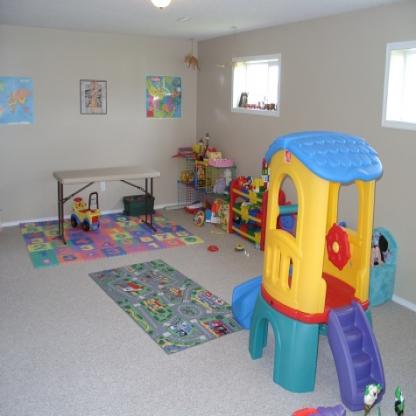
Scene: Indoor